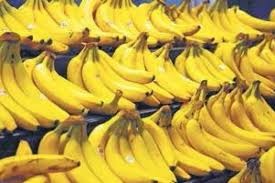
Label: banana